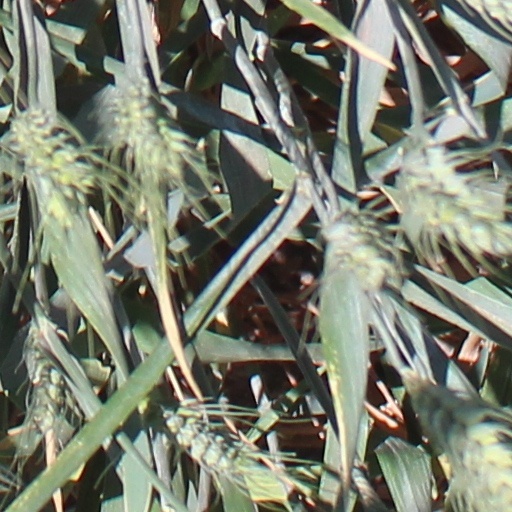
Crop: wheat